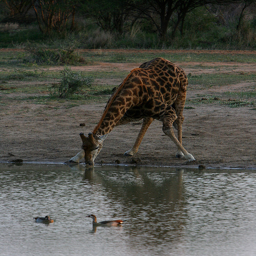
Giraffe leans down to get a drink of water from a lake.
A giraffe drinks from a watering hole lake.
A giraffe drinking from a lake filled with ducks.
A giraffe bending down to drink out of a water hole.
A giraffe drinking water in a pond with swimming ducks.